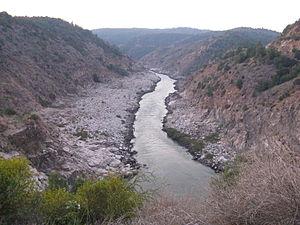
Le Chili est un pays d'Amérique du Sud habité par 17 millions de personnes et situé sur la côte Pacifique. Il est entouré par l'Argentine au nord-est, à l'est et au sud-est, la Bolivie et le Pérou au nord et s'étend sur 756 900 km² de terres. Le Chili revendique aussi 1,250 million de km² dans l'Antarctique.
Le Río Rapel, est un fleuve du Chili situé dans la Région du Libertador General Bernardo O'Higgins. Il se forme par l'union des rivières Cachapoal et Tinguiririca, qui se rejoignent en un lieu baptisé "La Junta", aujourd'hui submergé par un lac artificiel, le Lago Rapel.